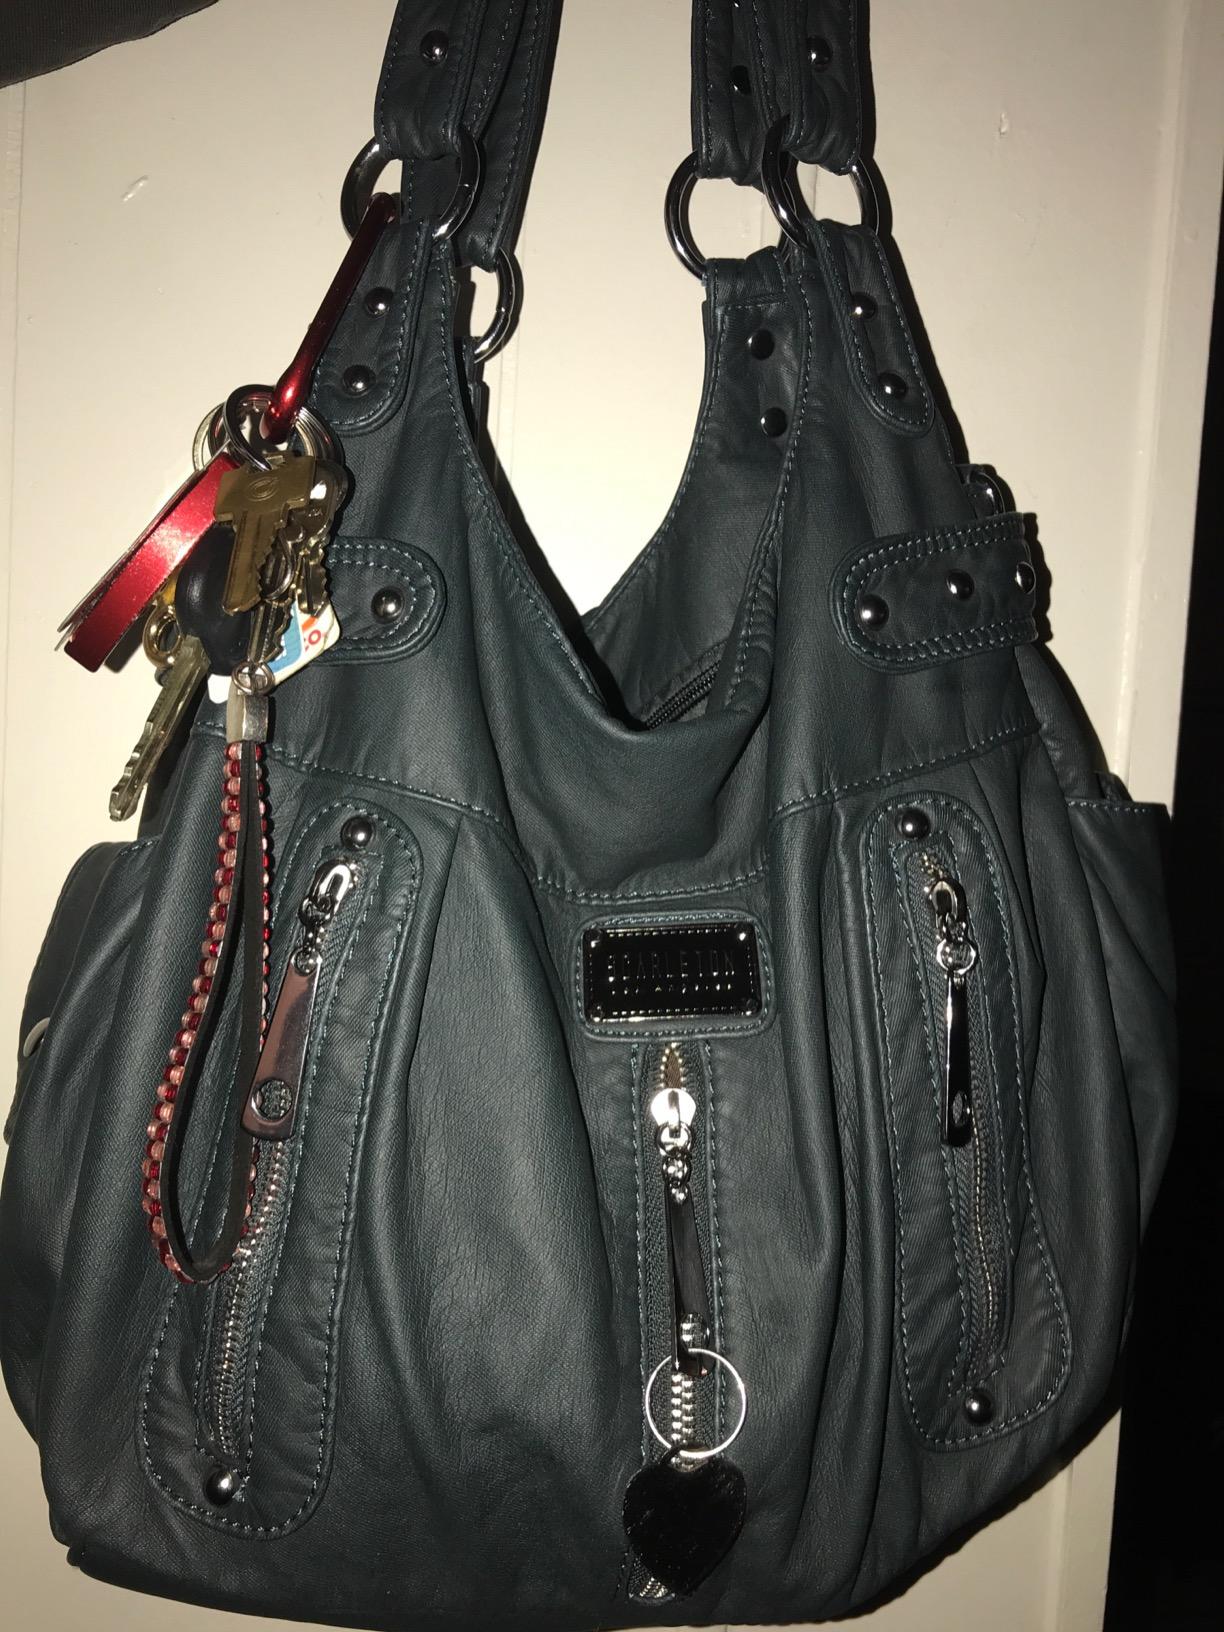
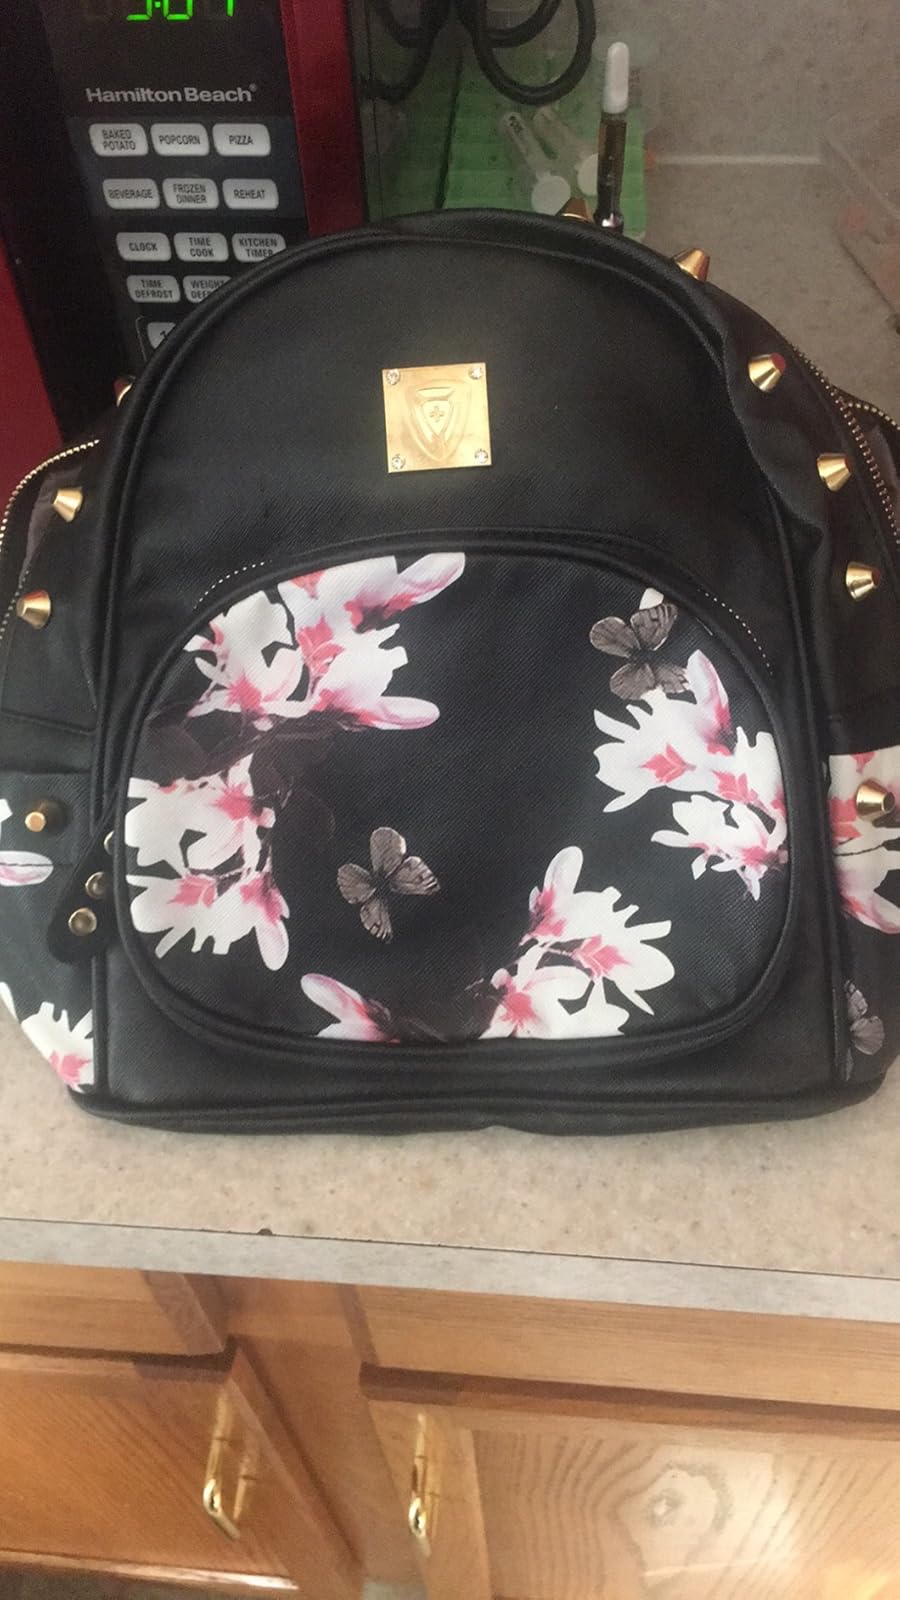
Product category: accessories_handbag
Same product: no